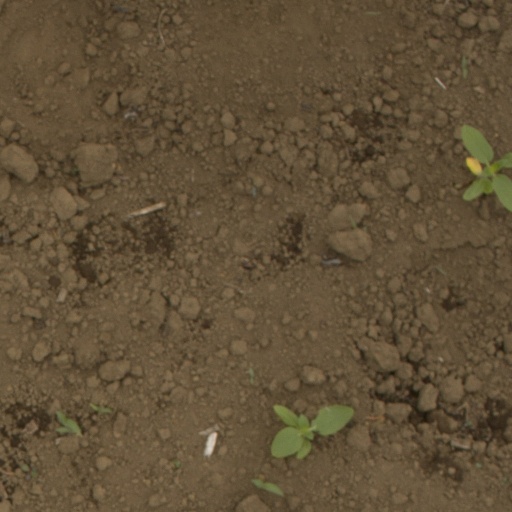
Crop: Jerusalem artichoke